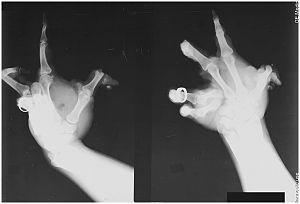
Radiographie aux rayons X -ray d'une main endommagée par l'explosion d'un ""feu d'artifice-maison""
Un feu d'artifice est un procédé pyrotechnique utilisant des explosifs déflagrants visant à produire du son, de la lumière et de la fumée à l'aide d'une composition pyrotechnique. Les feux d'artifice sont originaires de Chine, où ils ont été développés à partir de la poudre noire avant d'être importés en Europe, où divers alchimistes et pyrotechniciens ont participé à leur développement. Ils sont souvent utilisés dans des spectacles pyrotechniques et autrefois pour éloigner les esprits maléfiques.